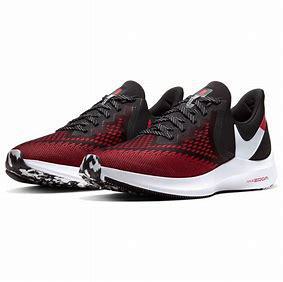
Brand: Nike
Model: Air Zoom Winflo 6